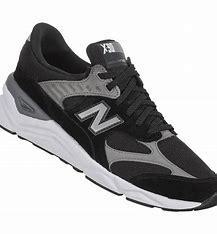
Brand: New
Model: Balance New Balance X 90